Reconciliation ecology

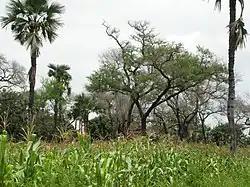
Agroforestry in Burkina Faso allows sorghum crop to be grown under native tree species, preserving biodiversity.

Agroforestry provides many examples of reconciliation ecology at work. In tropical agroforestry systems, crops such as coffee or fruit trees are cultivated under a canopy of shade trees, providing habitat for tropical forest species outside of protected areas. For example, shade-grown coffee plantations typically have lower tree diversity than unmanaged forests, however they have much higher tree species diversity and richness than other agricultural methods. Agriculture that mimics nature, encourages natural forest species along with the crops, and also takes pressure off nearby uncultivated forest areas where people are allowed to collect forest products. The understory can also be managed with reconciliation ecology: allowing weeds to grow among crops (minimizing labor and preventing the invasion of noxious weed species) and leaving fallowlands alongside farmed areas can enhance understory plant richness with associated benefits for native insects and birds compared to other agricultural practices.